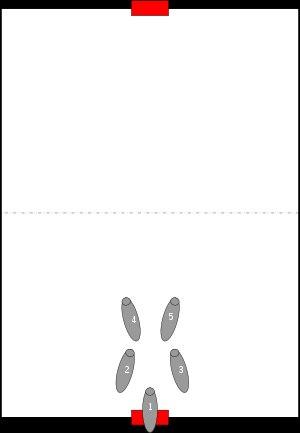
En kayak-polo, et comme dans tous les sports collectifs, il existe différentes tactiques de jeu, en attaque comme en défense.